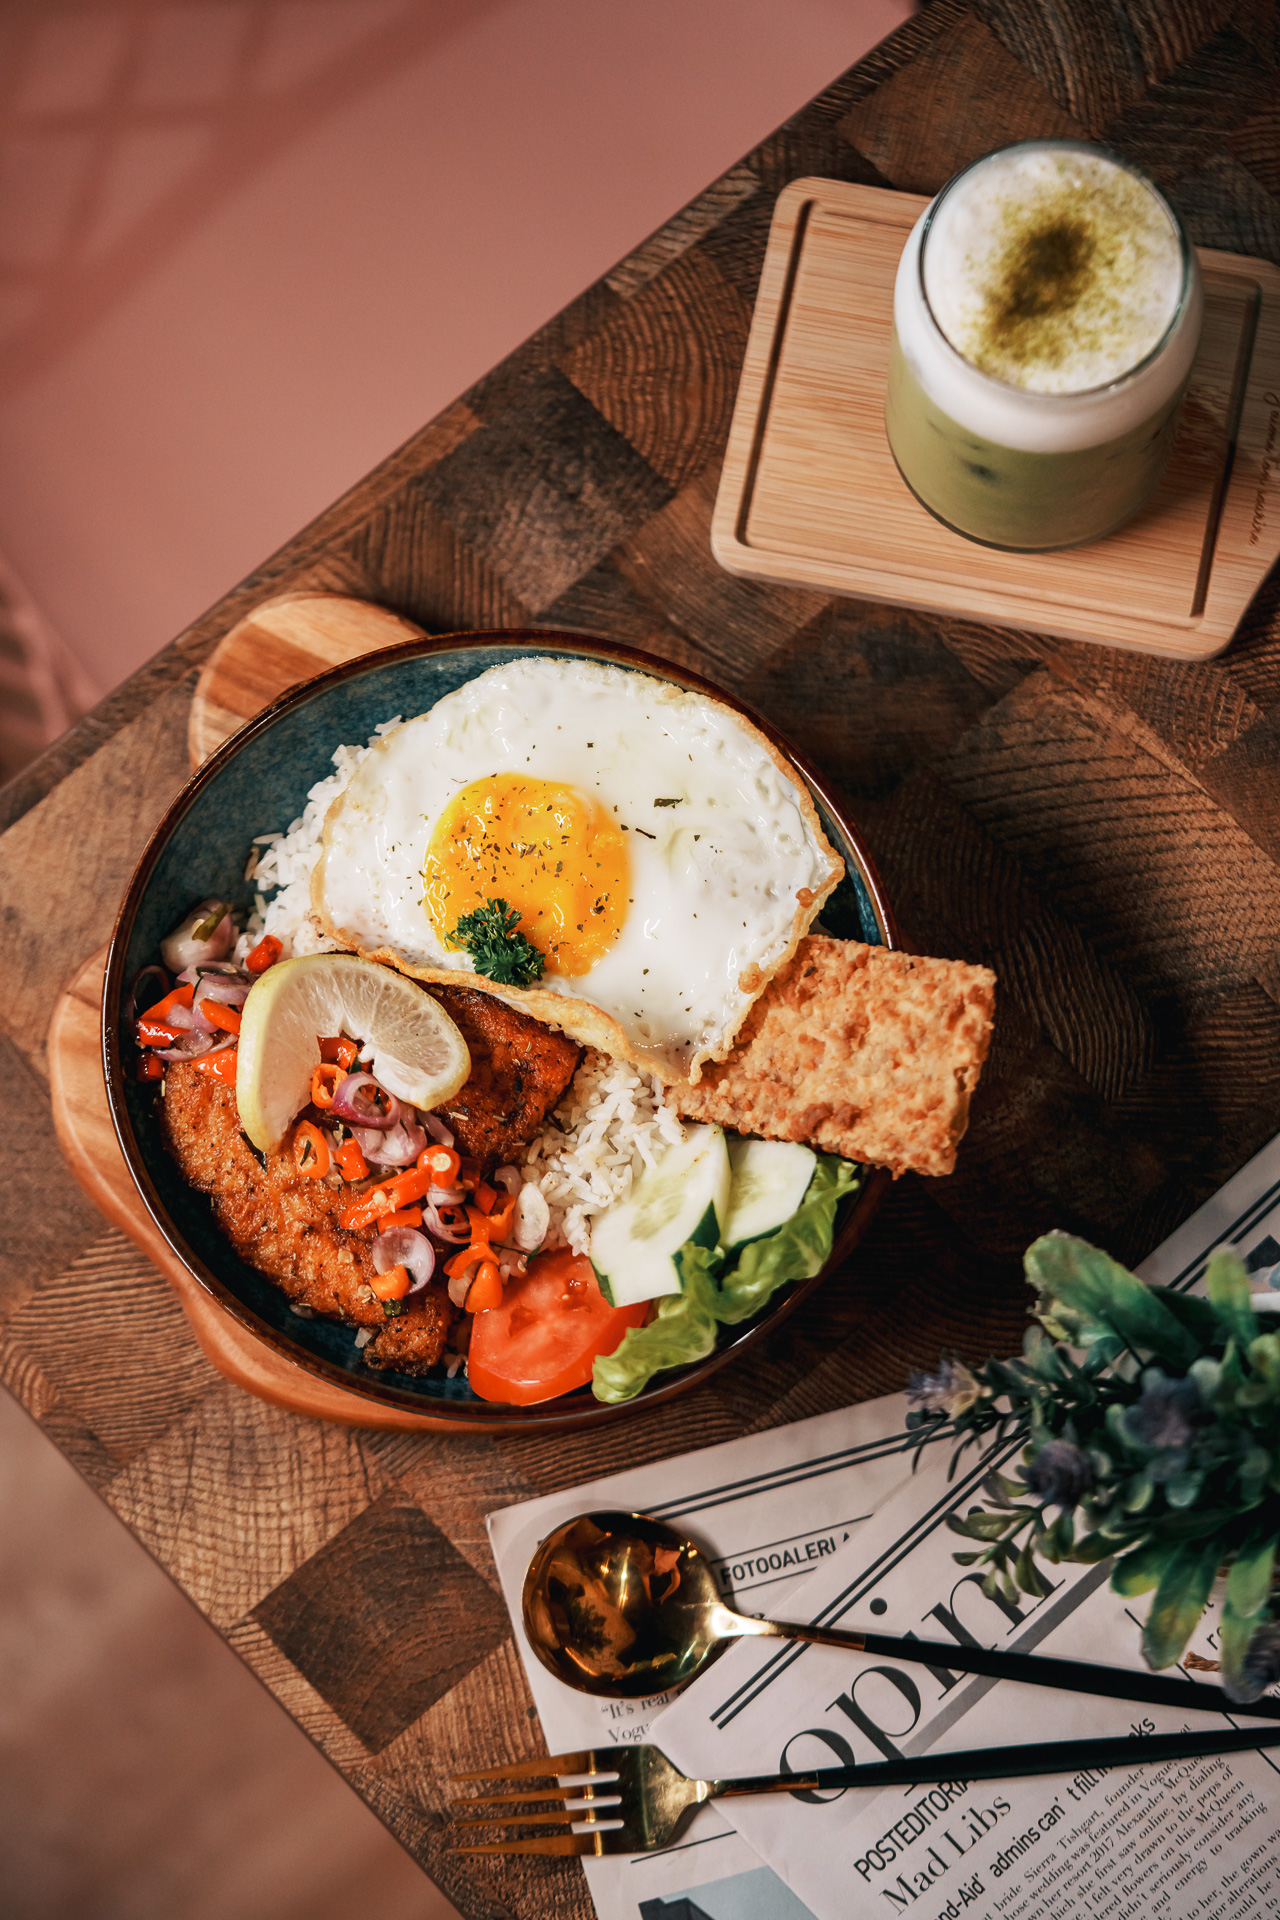
food, tableware, fried egg, ingredient, yolk, egg, breakfast, brunch, recipe, dishware, vegetable, lunch, comfort food, serveware, plate, fast food, cooking, full breakfast, kitchen utensil, egg white, bowl, poached egg, dinner, culinary arts, produce, supper, meat, staple food, garnish, restaurant, dairy product, fruit, side dish, fried food, juice, Vegetarian cuisine, American cuisine, cup, Irish cuisine, British cuisine, mediterranean cuisine, platter